24th Infantry Division (United States)

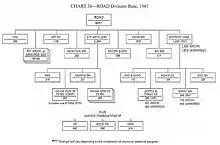
Standard organization chart for a ROAD division

By 4 August, a perimeter was established around Pusan on the hills to the north of the city and the Naktong River to the west. The Eighth Army, including the 24th Infantry Division, was cornered by the surrounding KPA. UN forces were now concentrated, the 24th Division was at Naktong, with the 25th Infantry Division to the south, and the 1st Cavalry Division and ROK forces to the north. The 24th Division was also reinforced by the 2nd Infantry Division, newly arrived in the theater. The 24th was quickly sent to block the KPA 6th Infantry Division, which attempted to attack the UN forces from the southwest. On 8 August, the KPA 4th Infantry Division crossed the river and attempted to penetrate the perimeter. After 10 days of fighting, the 24th Infantry Division counterattacked and forced the North Koreans back across the river. By late August 1950, only 184 of the 34th Regiment's original 1,898 men remained. The regiment was dissolved and was replaced within the 24th by the 5th Regimental Combat Team. The 34th Regiment's survivors were added to the ranks of the 19th and 21st Regiments in an effort to bring them up to strength and the 5th Infantry remained with the 24th Division until the division withdrew from Korea. Elements of the 24th Infantry Division were moved into reserve on 23 August and replaced by the 2nd Infantry Division. A second, larger KPA attack occurred between 31 August and 19 September, but the 2nd, 24th, and 25th Infantry Divisions and the 1st Cavalry Division beat them back across the river again.